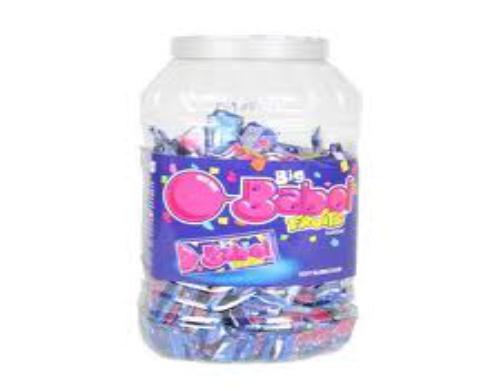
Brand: BigBabol
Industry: Food